NHIndustries NH90

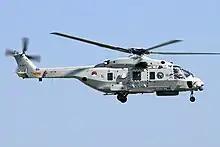
An NH90 NATO Frigate Helicopter (NFH)

In July 2012, Germany's NH90 fleet reached a combined total of 5,000 flight hours. In April 2013, up to 4 German Army NH90 TTHs were deployed in Afghanistan in a Forward Air Medical Evacuation role in support of coalition forces operating in the country. On 23 June 2013, German Army NH90s were declared operationally capable of medical evacuation operations. Following an engine failure and controlled crash in Uzbekistan in July 2014, the army temporarily grounded the type for investigation. In December 2015, it was announced that production of the German Navy's variant of the NH90 NFH, named "Sea Lion", had commenced; a refit of the German Army's TTH variant was also underway at the same time. Since late 2014, Germany has promoted the creation of a multinational NH90 force for combat MEDEVAC missions; the taskforce would comprise up to 20 NH90s.